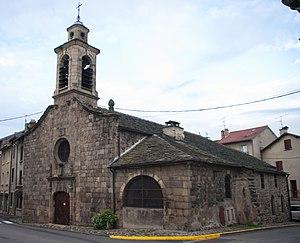
Chapelle des pénitents à Yssingeaux, Haute-Loire, France.Русский: Часовня кающихся грешников в Исенжо, Верхняя Луара, Франция
La chapelle des Pénitents est située à Yssingeaux, dans le département de la Haute-Loire, en France.
Cet article recense les monuments historiques de l'est de la Haute-Loire, en France.
Yssingeaux est une commune française située dans le département de la Haute-Loire, dont elle est une sous-préfecture depuis 1800, et dans la région Auvergne-Rhône-Alpes ; son altitude moyenne est d'environ 860 mètres.